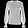
Label: Pullover